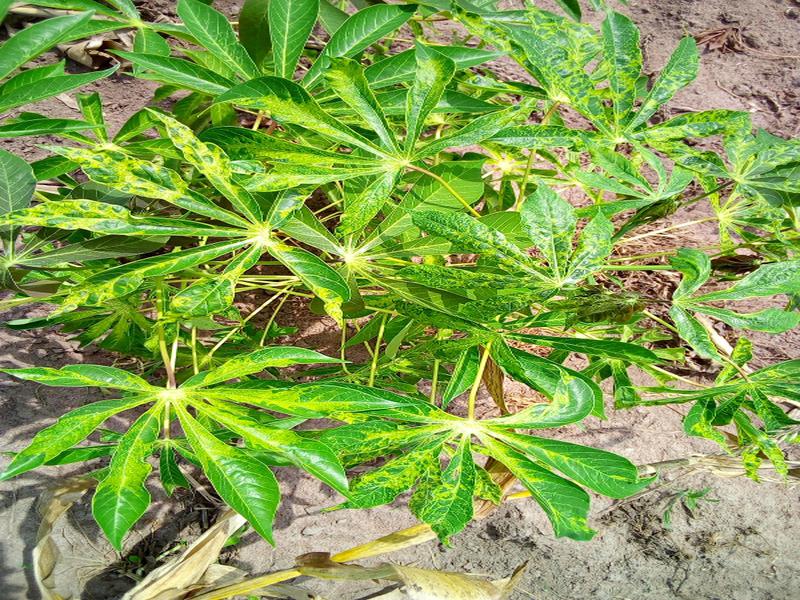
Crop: cassava
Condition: mosaic_disease